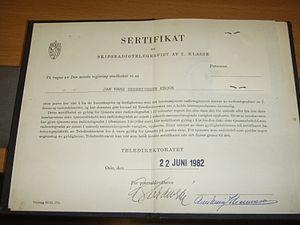
Page principale du certificat d'un opérateur norvégien radiotélégraphiste de deuxième classe et du certificat d'opérateur radiotéléphoniste, publiée 1982.
L'ancien métier d’Officier radiotélégraphiste de la marine marchande remonte au début du XXᵉ siècle à une époque où les navires communiquaient principalement en radiotélégraphie.